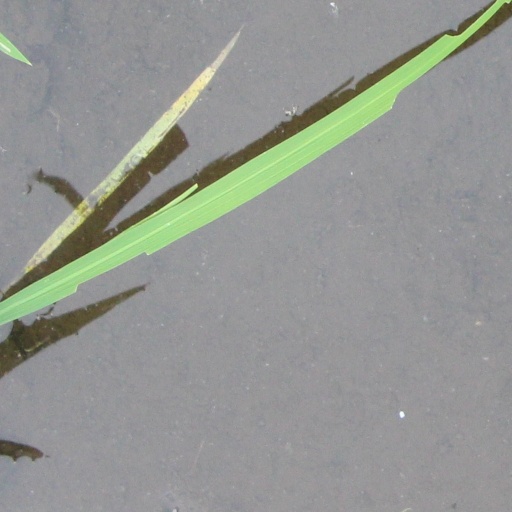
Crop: rice